Torre dell'Orologio, Mantua

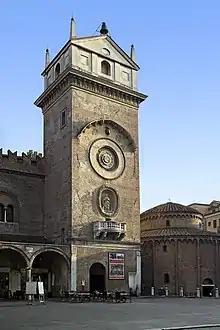
Torre dell'Orologio, Mantua

The Torre dell'Orologio is a 15th-century renaissance tower on the Piazza delle Erbe in Mantua, Italy. It is attached to the Palazzo della Ragione, and next to the Rotonda di San Lorenzo. It houses an astronomical clock.